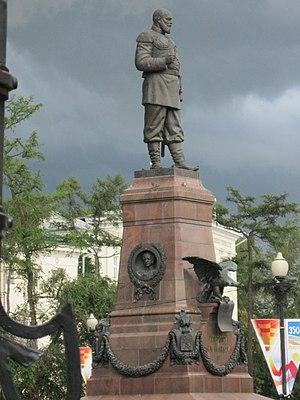
La statue d'Alexandre III est une statue monumentale représentant Alexandre III de Russie, située en Russie, à Irkoutsk.